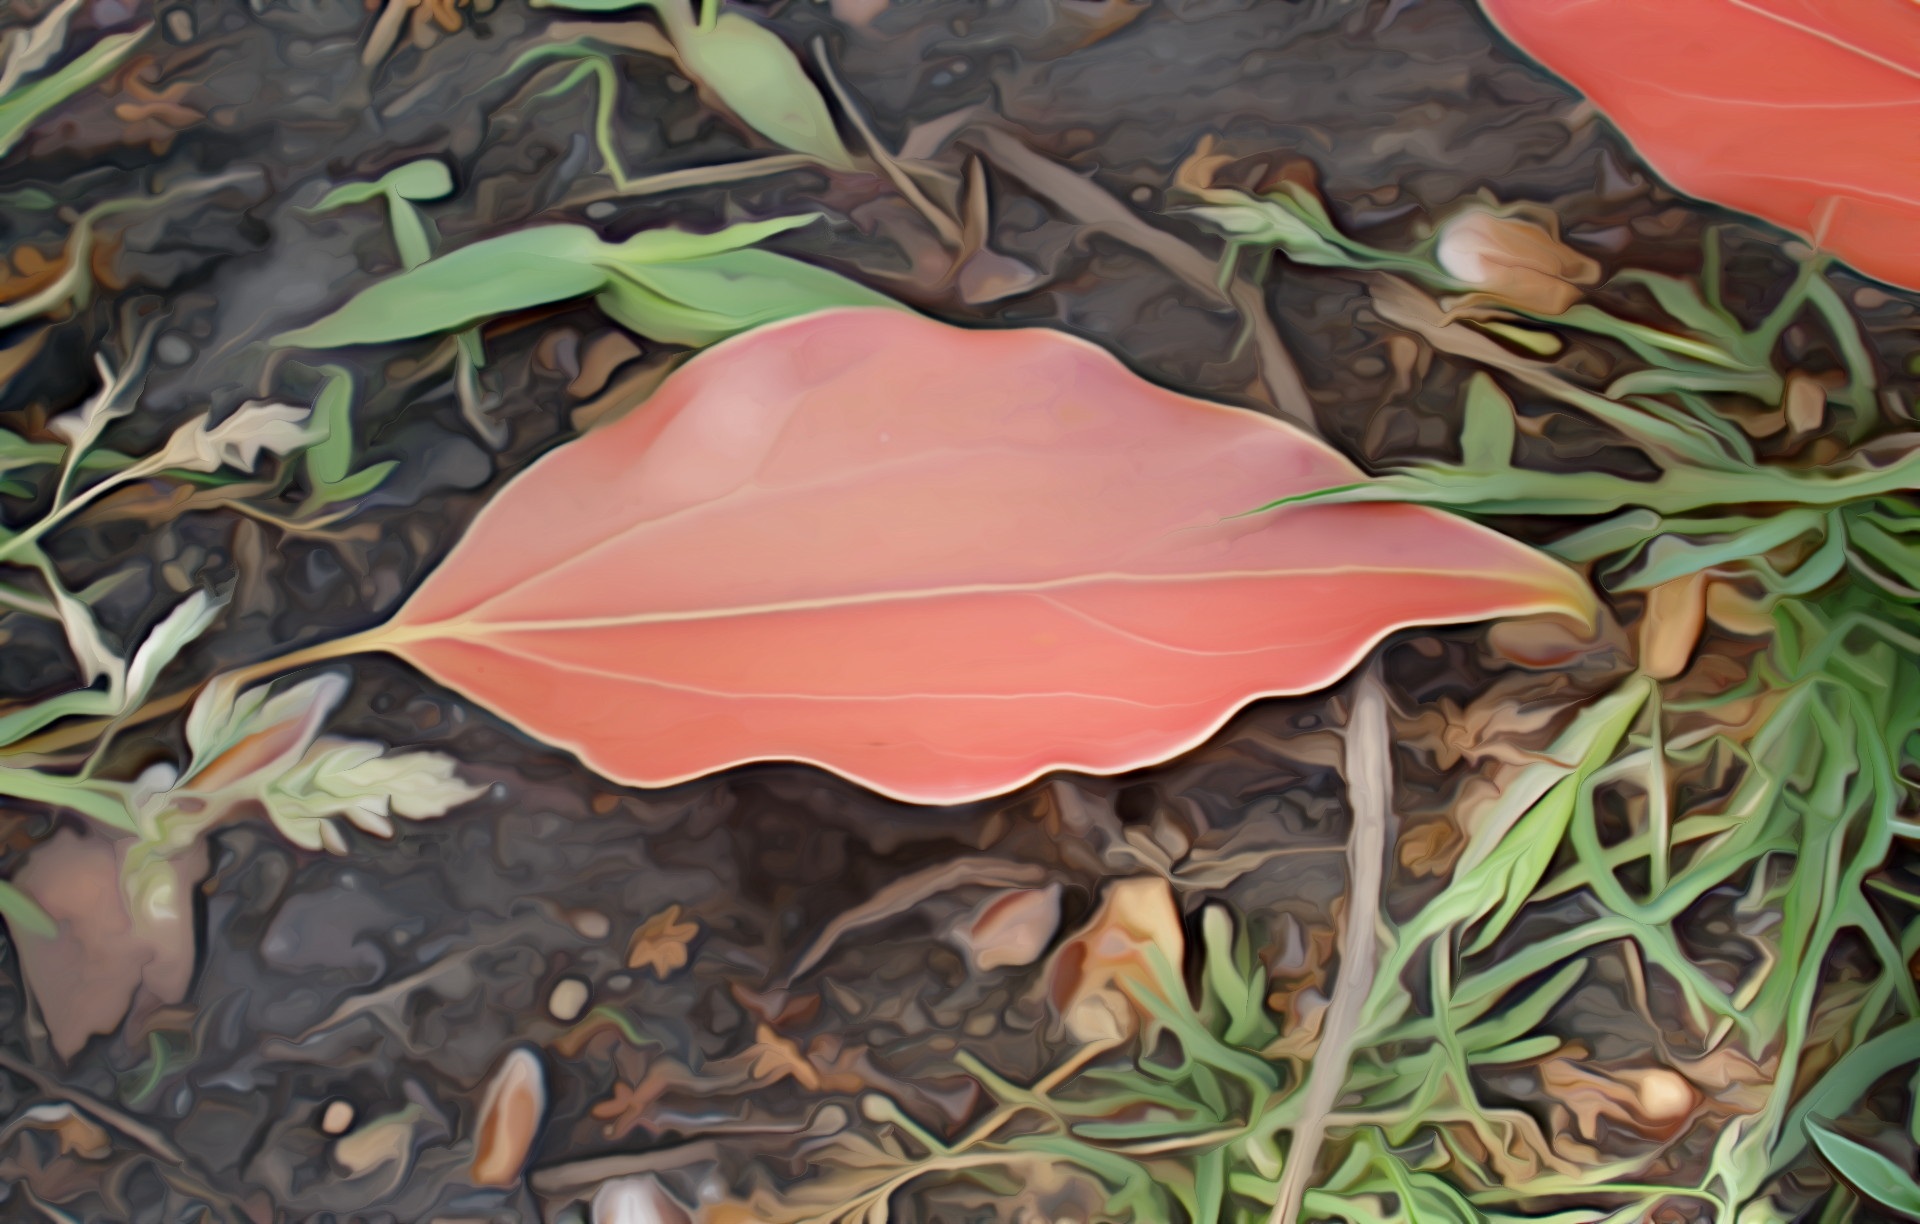
nature, plant, leaf, fall, flower, red, jungle, color, autumn, soil, botany, mushroom, colorful, flora, fungus, beautiful, graphics